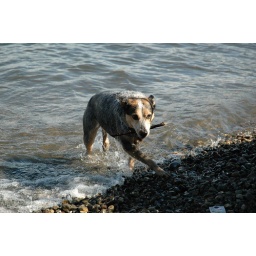
swimming in lake washington